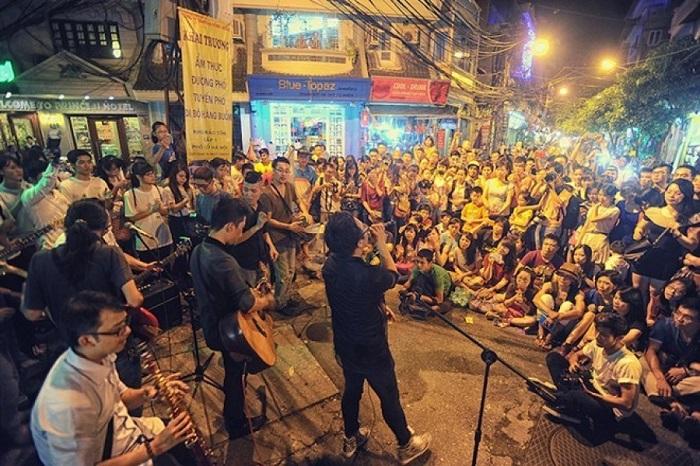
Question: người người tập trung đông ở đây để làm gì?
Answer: để xem buổi biểu diễn nhạc đường phố của một nhóm nhạc